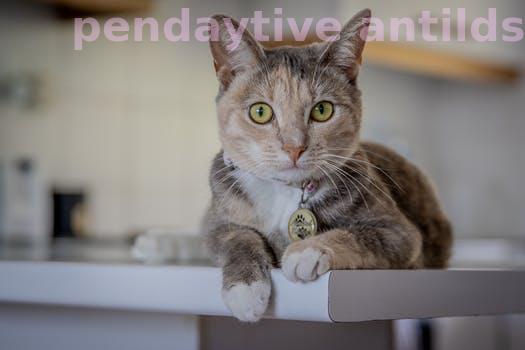
Label: Watermark